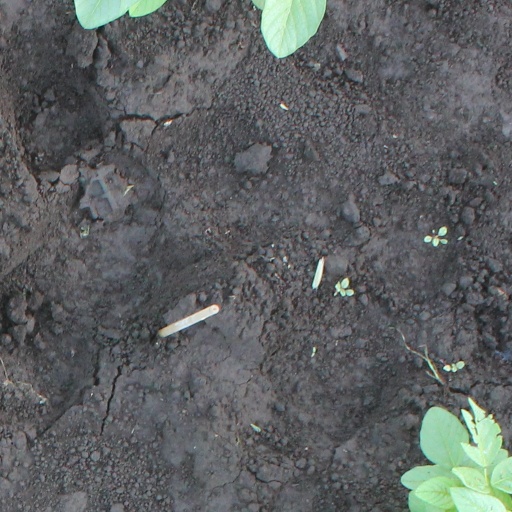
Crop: soybean